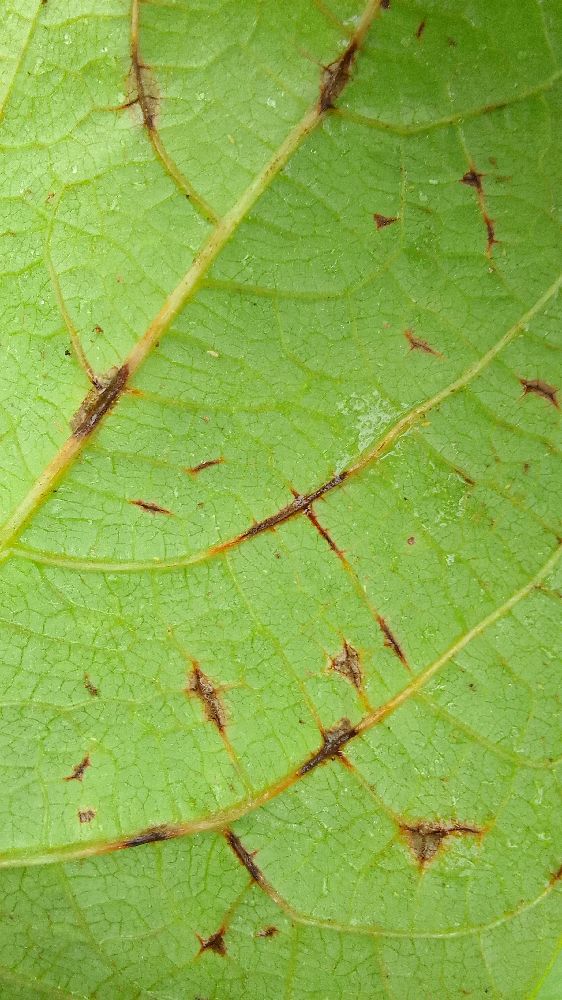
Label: anthracnose